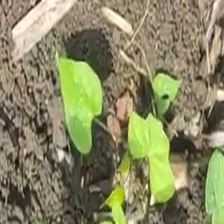
Weed species: Obscure_morning _glory(Ipomoea obscura)